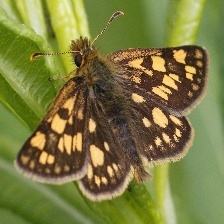
Species: CHECQUERED SKIPPER